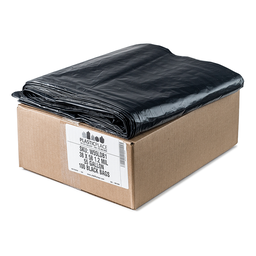
Label: plastic